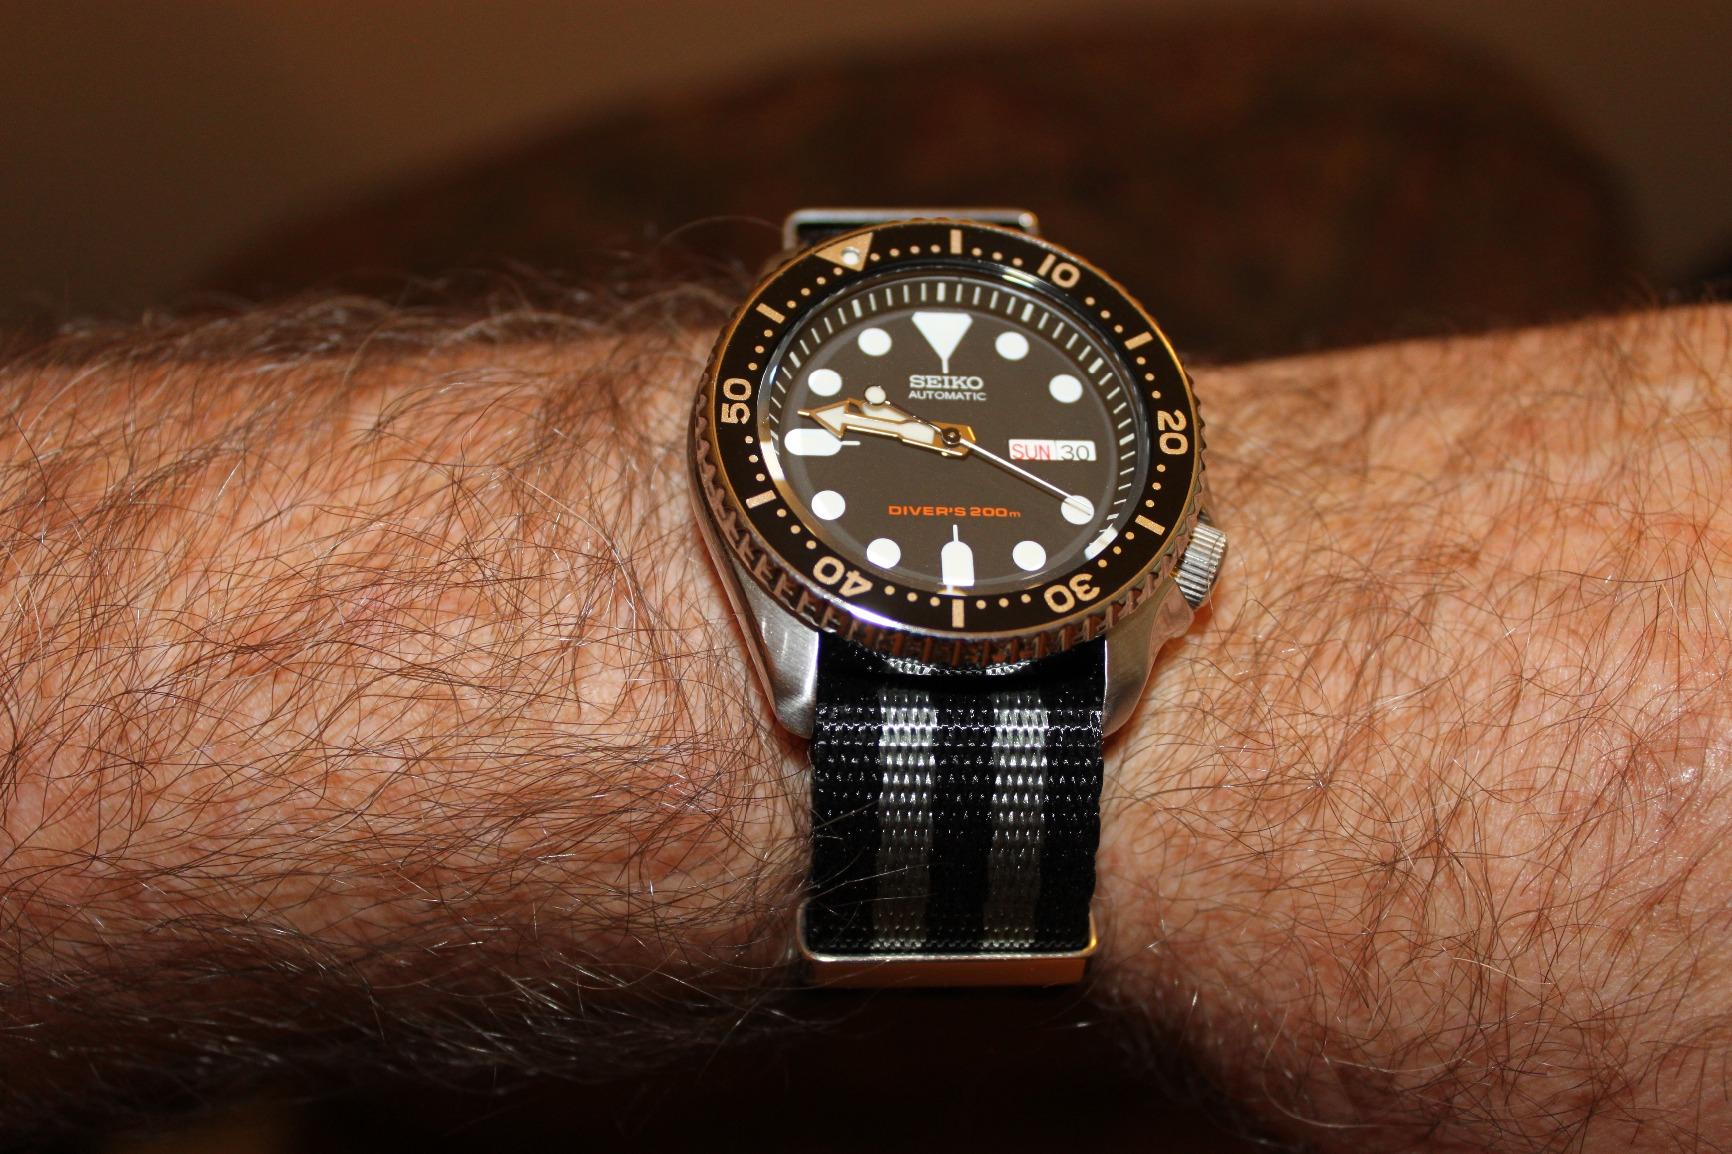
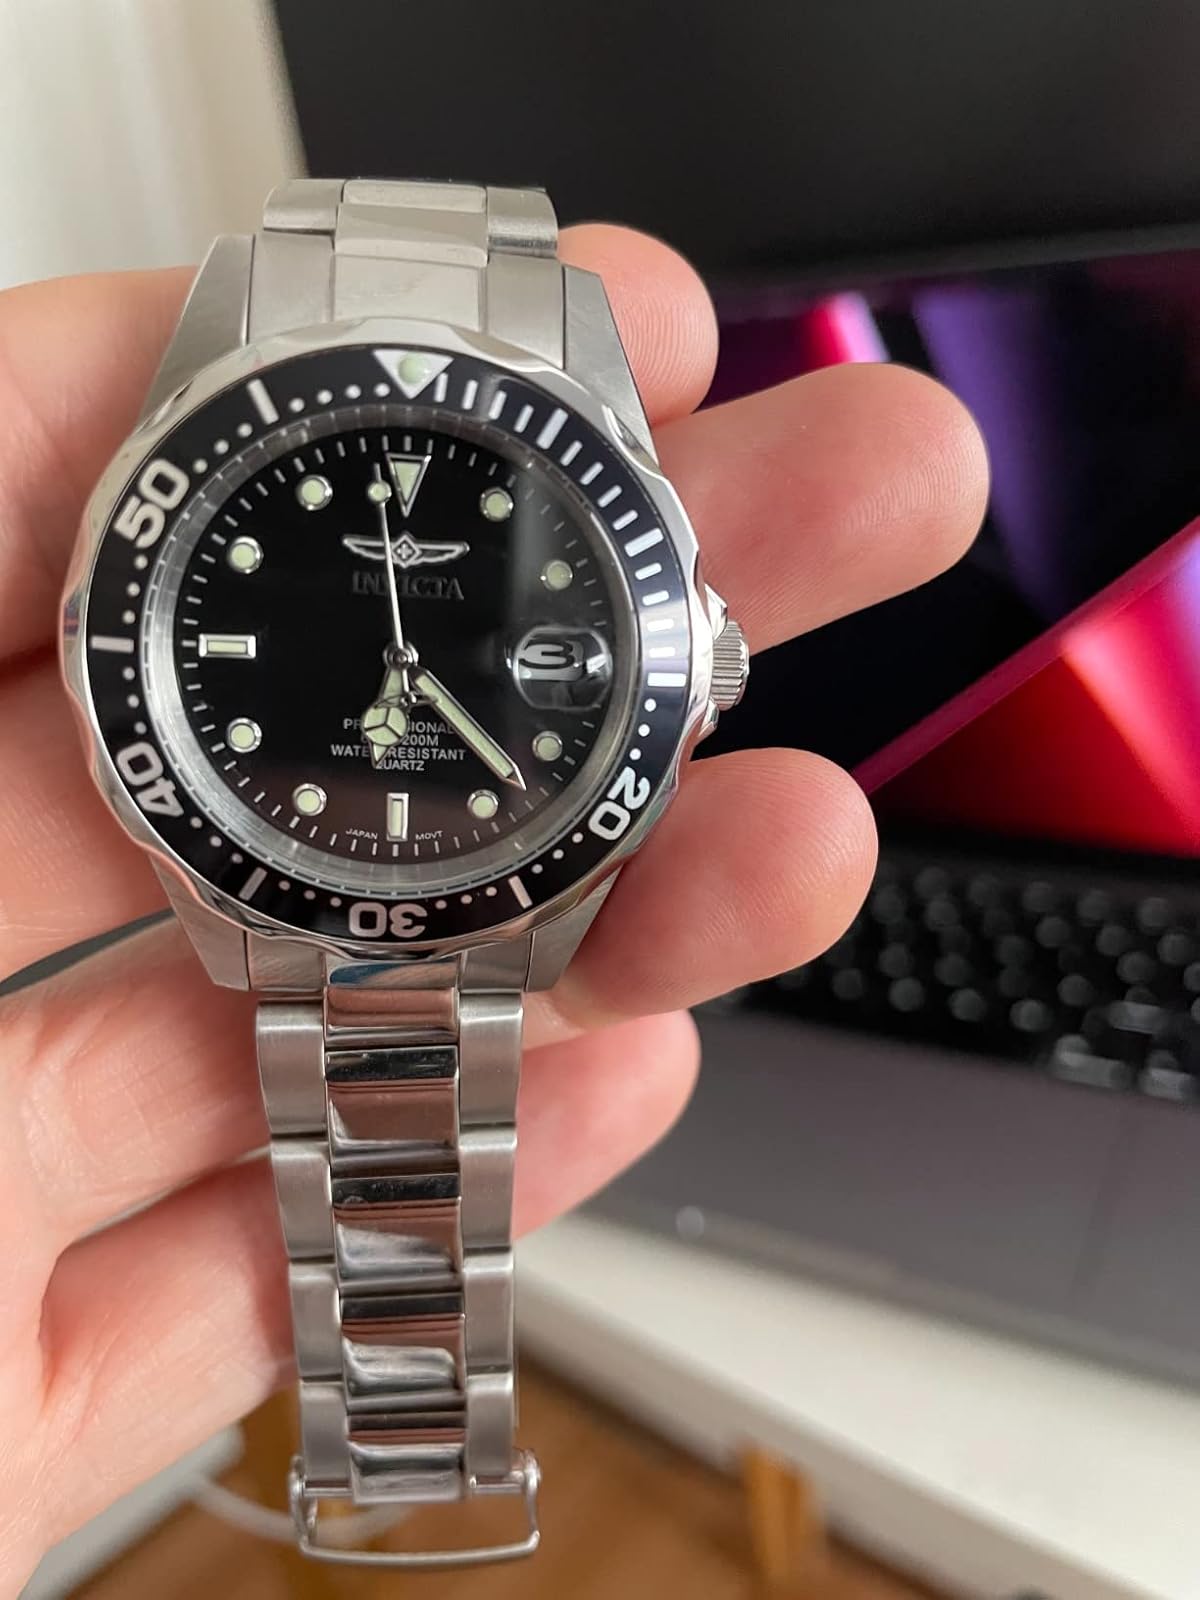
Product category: accessories_watch
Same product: no